Horace King (architect)

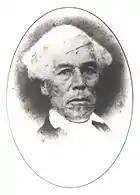
King in his later years.

King left the Alabama Legislature in 1872 and moved with his family to LaGrange, Georgia. While in LaGrange, King continued building bridges and expanded to include other construction projects, specifically businesses and schools. By the mid-1870s, King had begun to pass on his bridge construction activities to his five children, who formed the King Brothers Bridge Company. King's health began failing in the 1880s, and he died on May 28, 1885, in LaGrange.